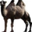
Label: camel